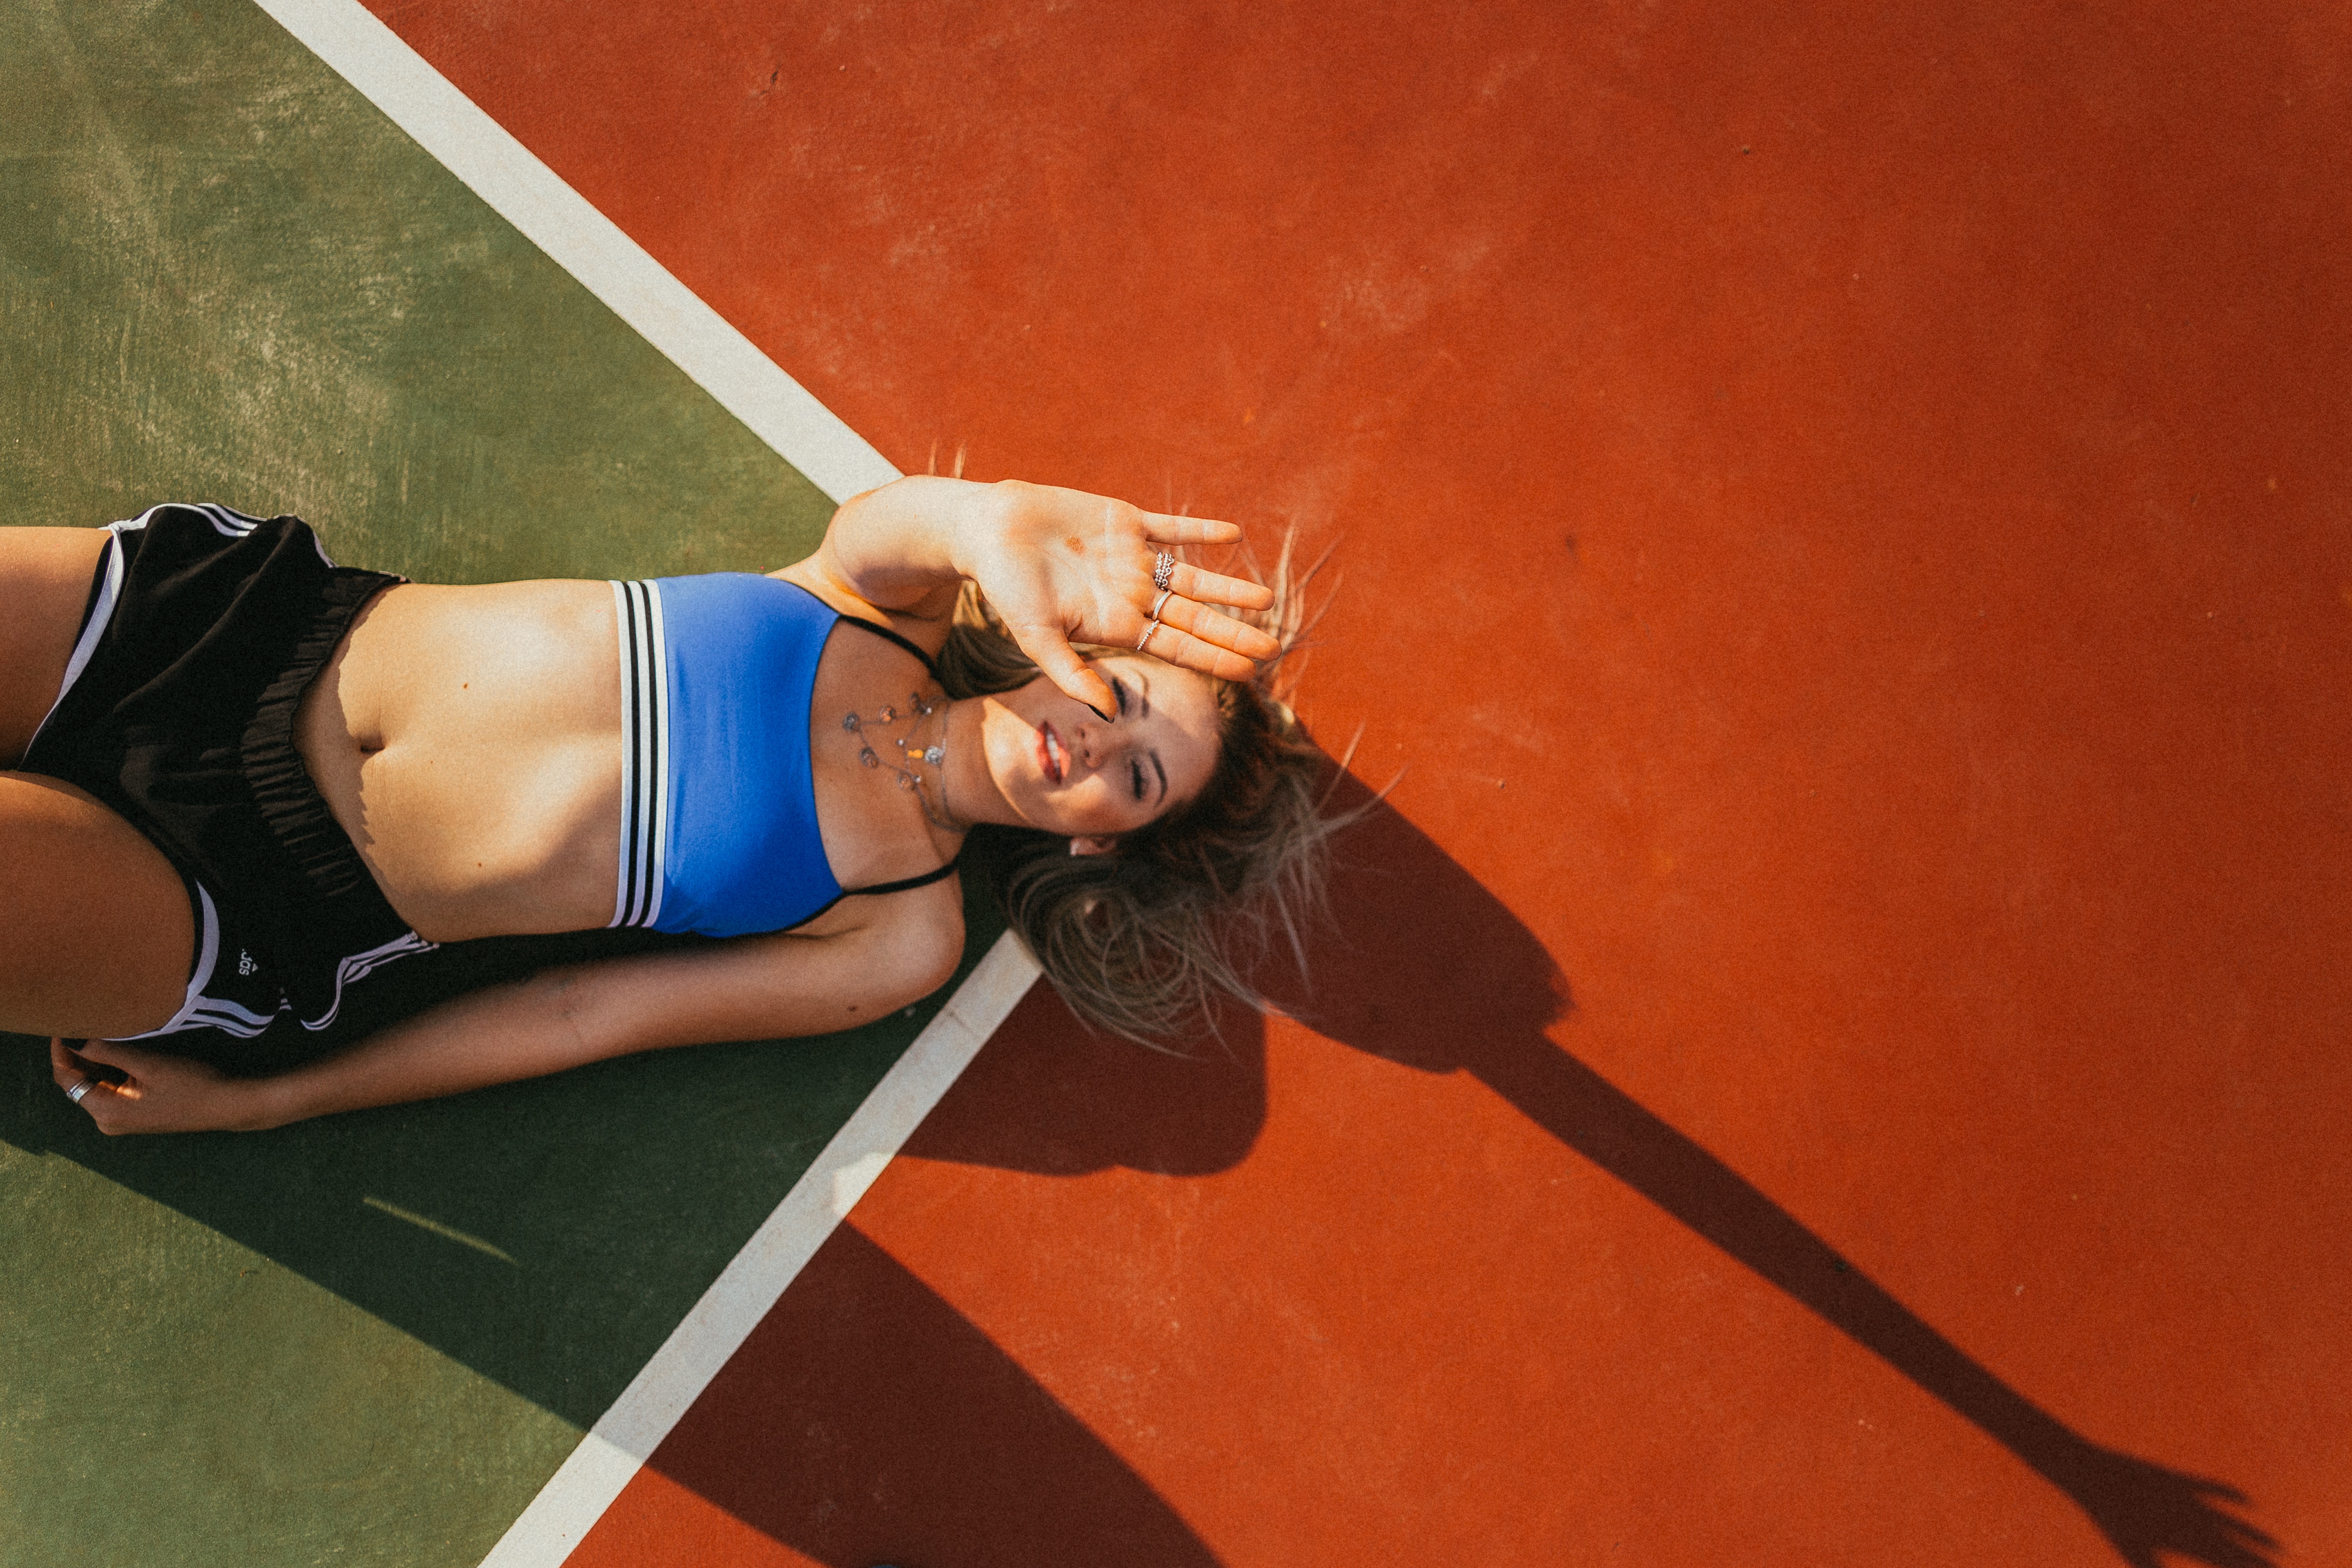
arm, leg, joint, elbow